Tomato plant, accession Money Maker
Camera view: vertical (180 deg); turntable rotation: 60 degrees
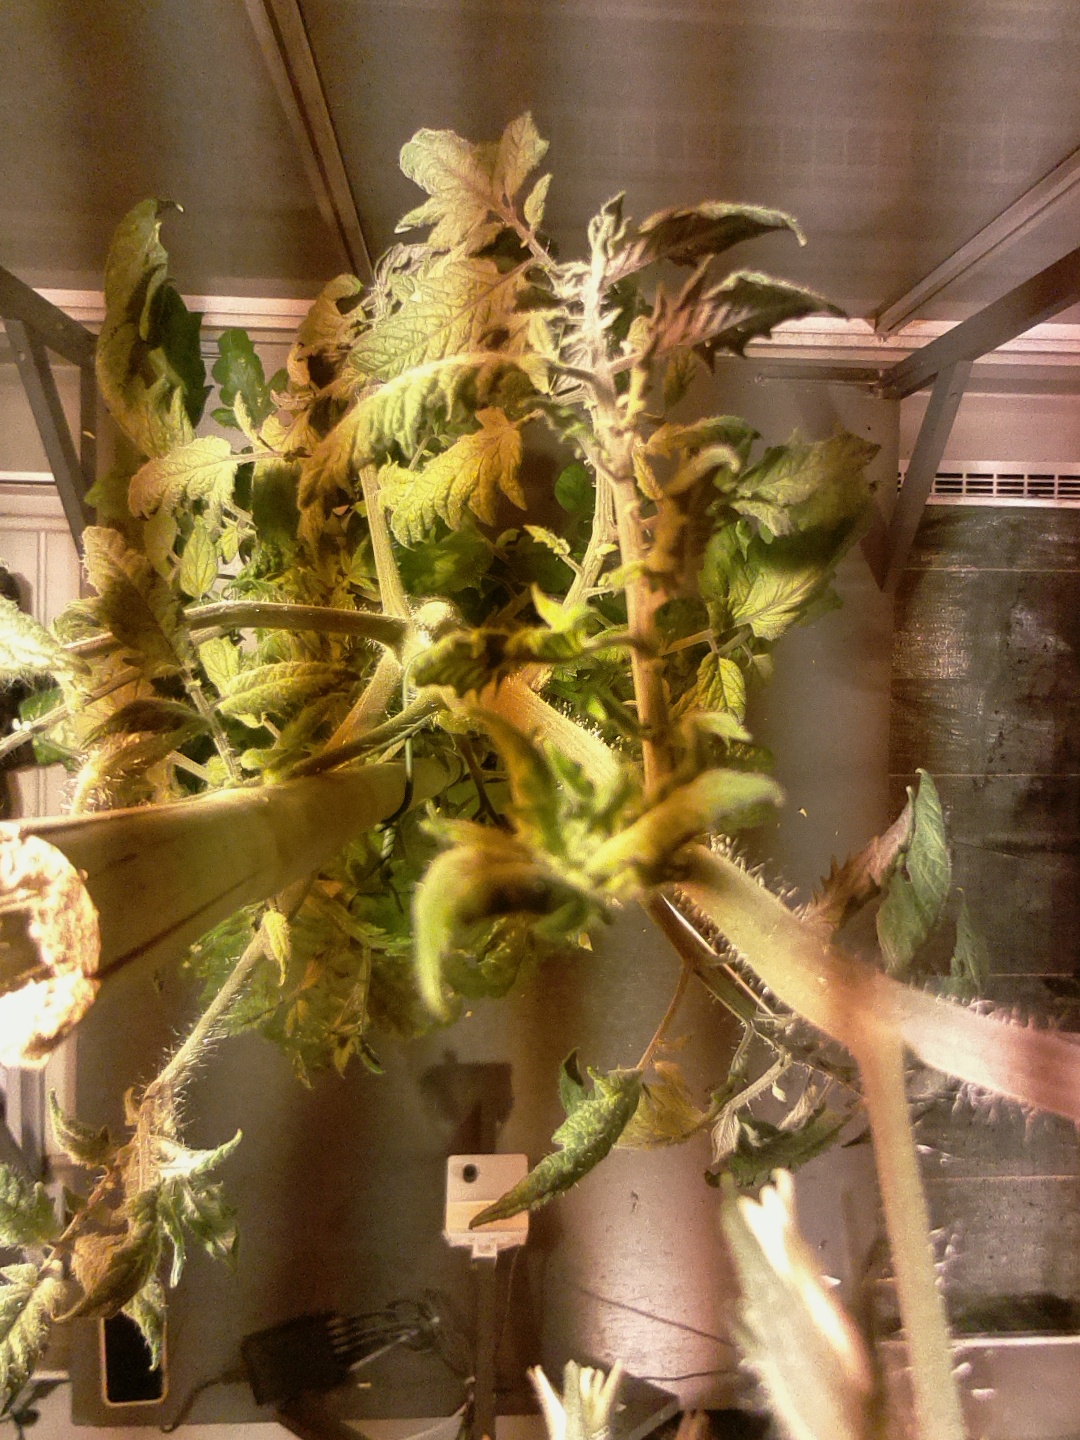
BBCH growth stage 72: 20%-30% of final fruit size